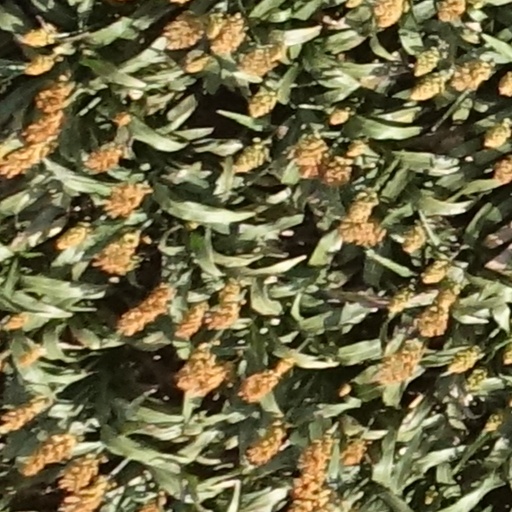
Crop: sorghum